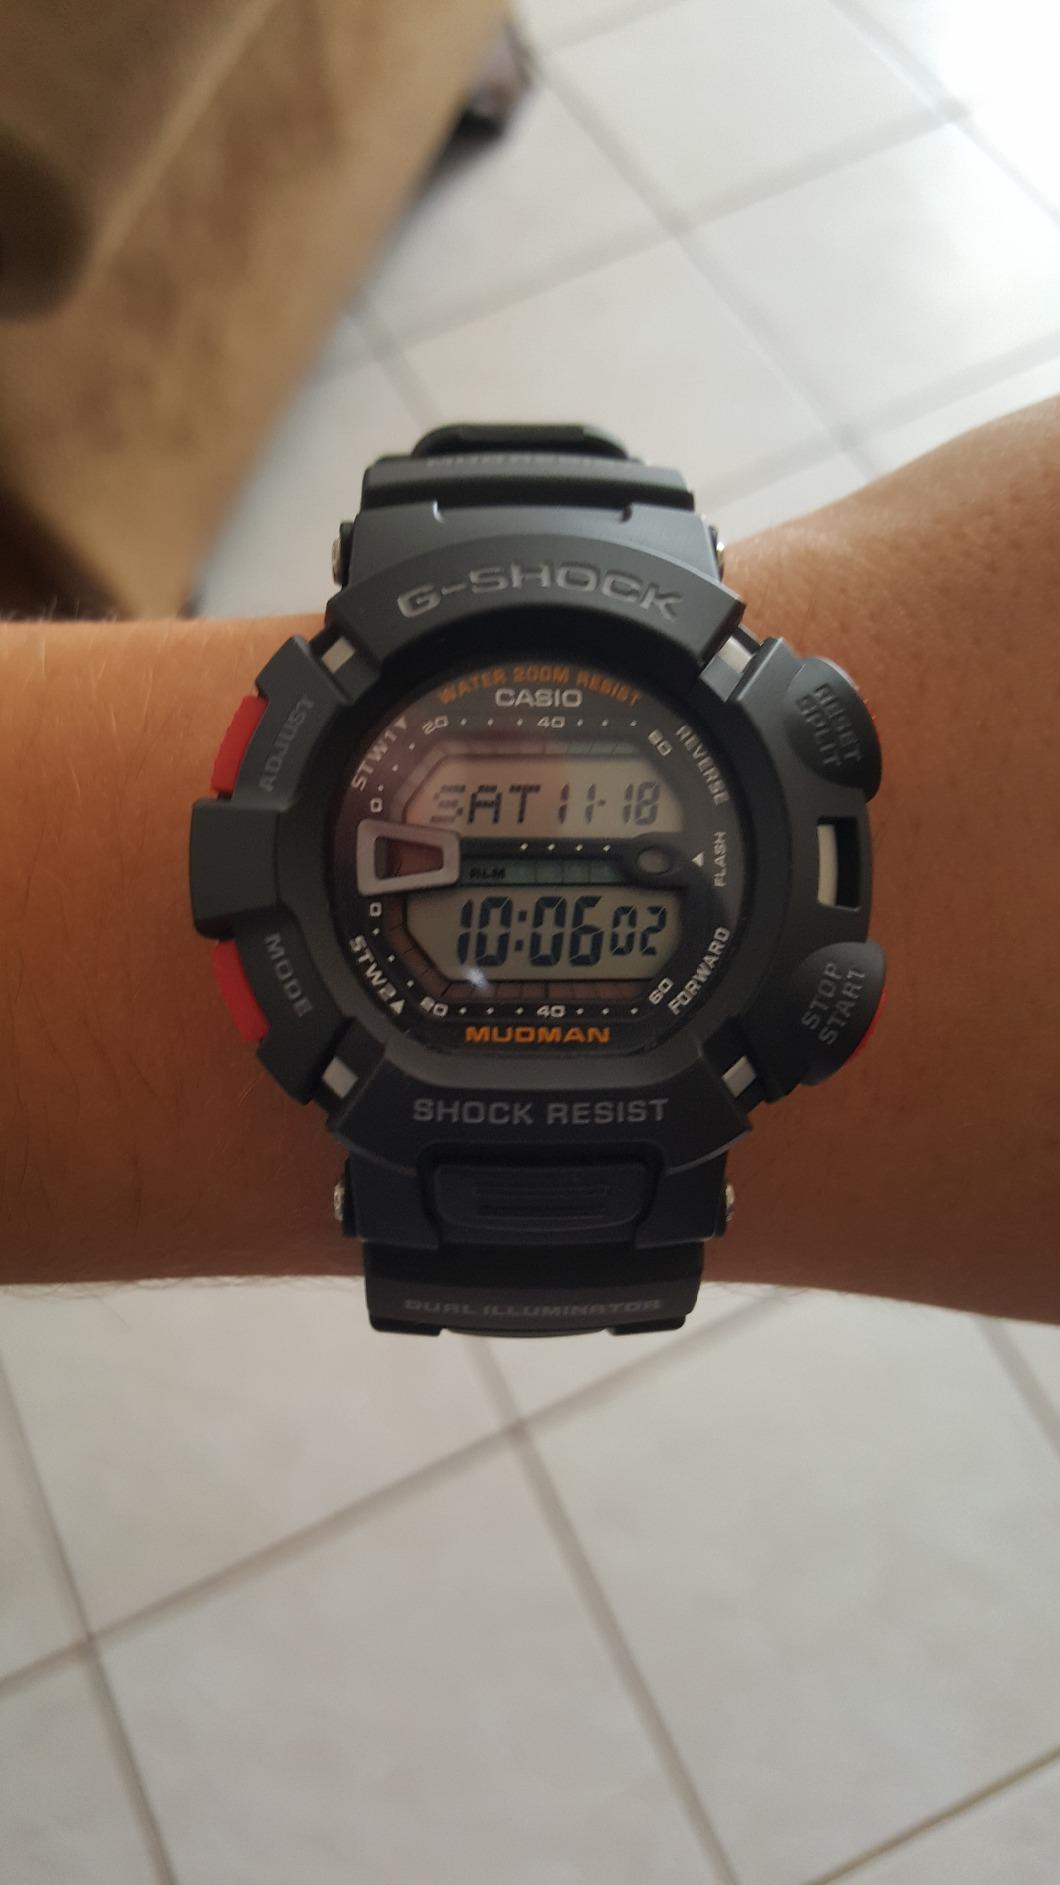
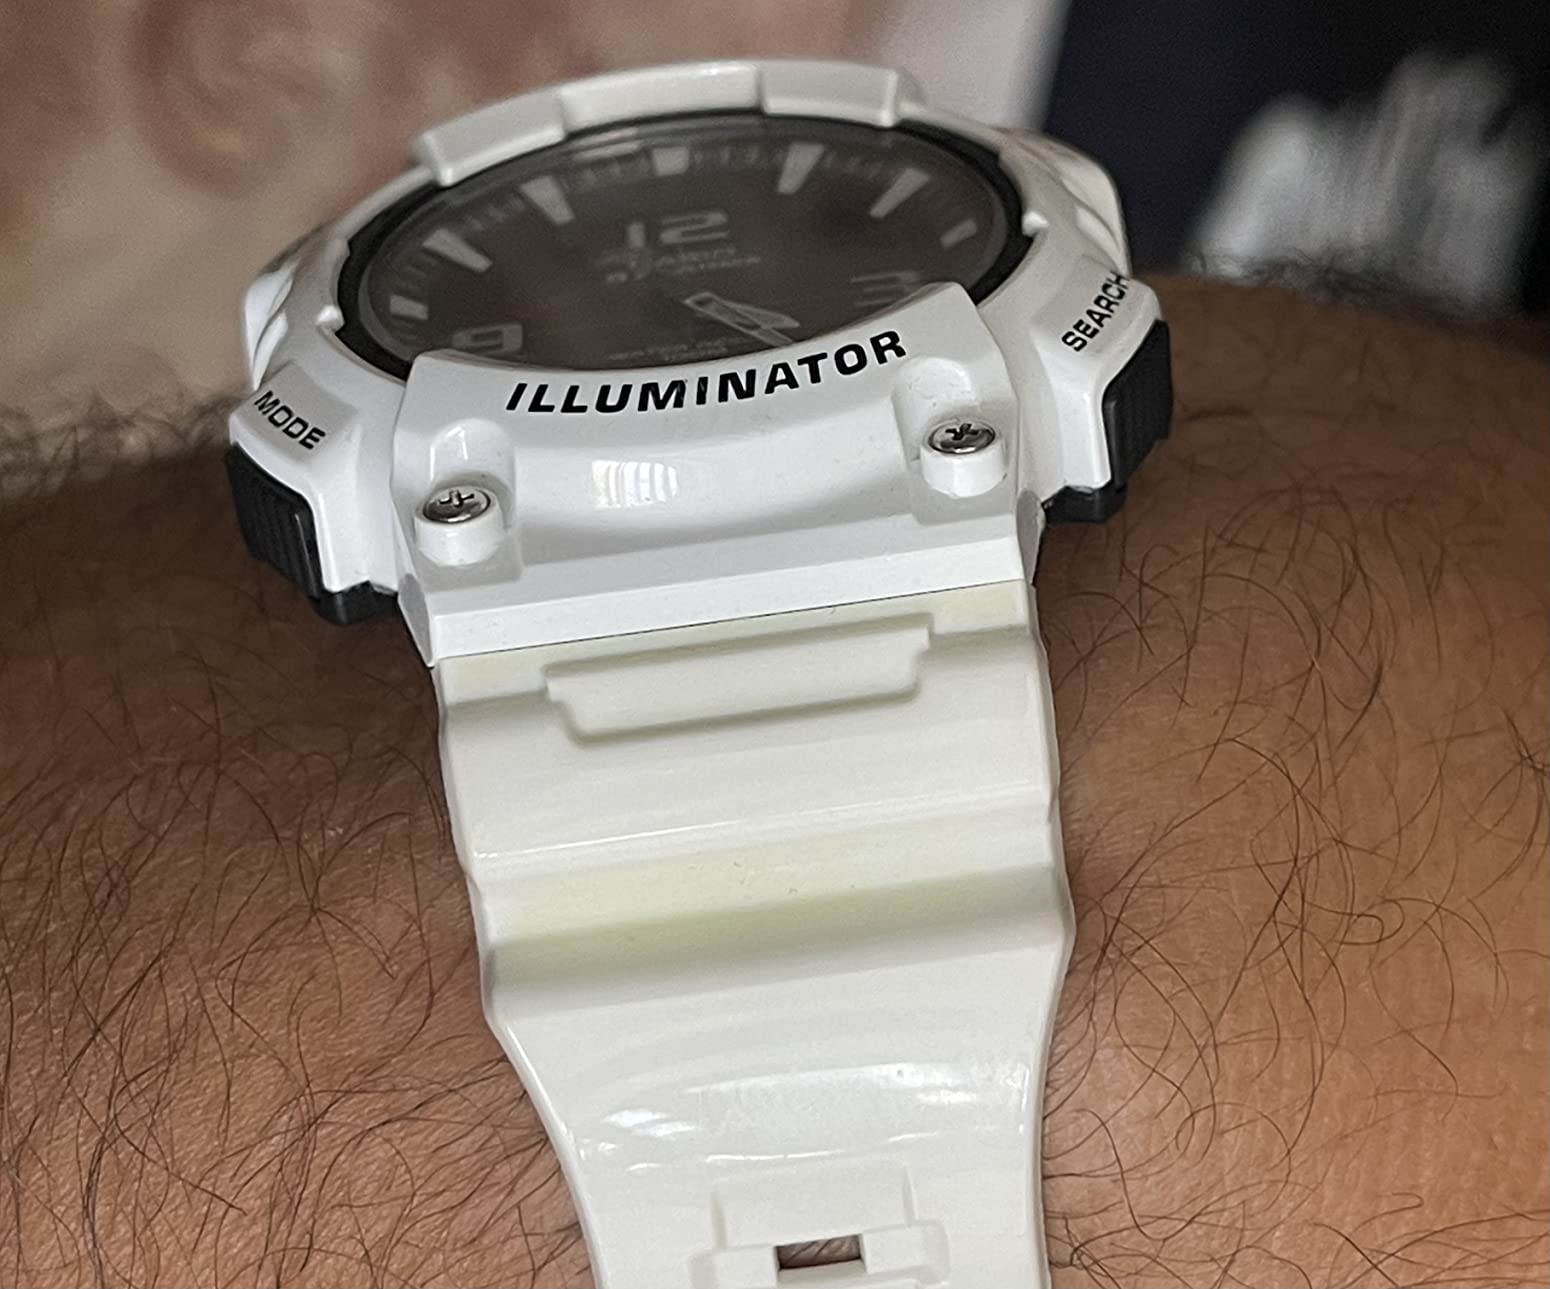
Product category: accessories_watch
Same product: no